Stephen Bocskai

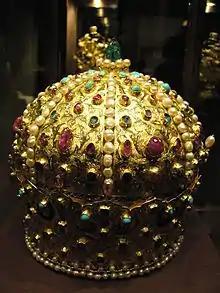
Crown of Stephen Bocskai (a diadem that the Grand Vizier, Lala Mehmed Pasha, gave to Bocskai)

The Ottomans took advantage of Bocskai's uprising. Lala Mehmed Pasha captured Esztergom on 3October. Bocskai's commander, Bálint Drugeth, prevented his Ottoman allies from entering Érsekújvár (now Nové Zámky in Slovakia) when he forced the defenders of the town to give in on 17October. Bocskai met Lala Mehmed Pasha at Pest on 11November. The Grand Vizier styled Bocskai king and gave a royal crown to him, but he refused to accept it as a royal insignia.